Catholic missions

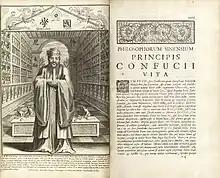
"Confucius, Philosopher of the Chinese, or, Chinese Knowledge Explained in Latin", an introduction to Chinese history and philosophy published at Paris in 1687 by a team of Jesuits working under Philippe Couplet.

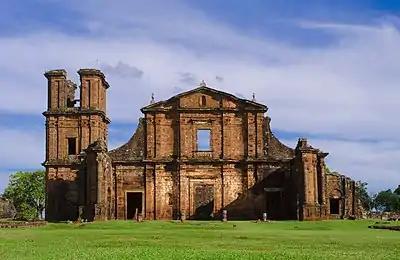
The Spanish Jesuit mission of São Miguel das Missões, Brazil

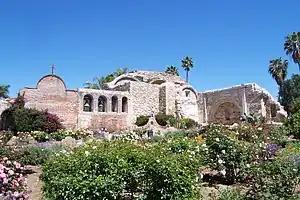
Mission San Juan Capistrano in April 2005. At left is the façade of the first adobe church with its added "espadaña"; behind the "campanario" or "bell wall" is the "Sacred Garden," in what is reputed as the ""Loveliest of the Franciscan Ruins"."

Despite earlier evangelization under the Tang and Yuan, by the 16th century there is no reliable evidence for any practicing Christians remaining in China. The Portuguese explorer Jorge Álvares reached Guangdong in 1513, establishing direct maritime connection between China and Europe; within six years of the Jesuit's 1540 founding, two Chinese boys were enrolled in their college in Goa, India. One of them, known by his baptismal name Antonio, travelled with the Jesuit founder StFrancis Xavier when he tried to begin missionary work in China in the early 1550s. Unable to receive permission to enter the country, however, Xavier died on Shangchuan Island off the coast of Guangdong in 1552.